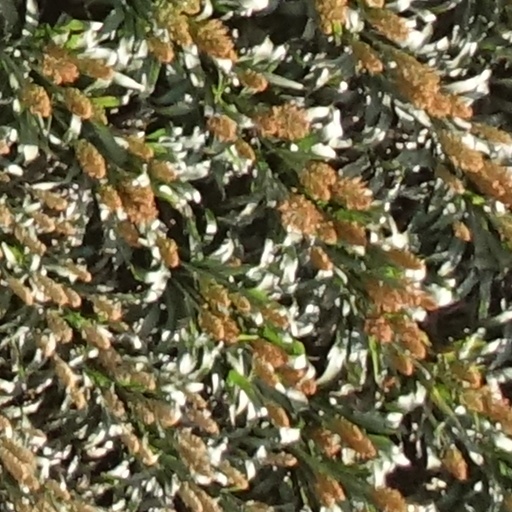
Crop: sorghum